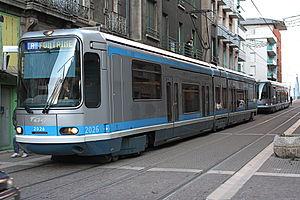
Fontaine, est une commune française située dans le département de l'Isère en région Auvergne-Rhône-Alpes.